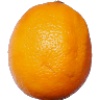
Label: Lemon Meyer 1